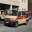
Label: ambulance